Edgardo Garrido

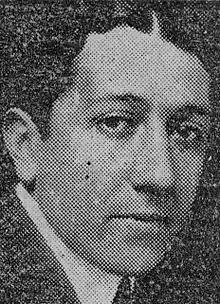
Edgardo Garrido in 1935

Edgardo Garrido (1888–1976) was a Chilean writer. He won the Chilean National Prize for Literature in 1972.